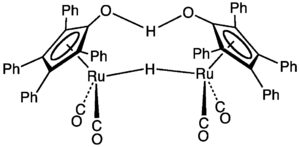
Le catalyseur de Shvo, ou complexe de Shvo, est un complexe organométallique carbonylé de ruthénium utilisé pour les réactions d'hydrogénation par transfert. On en trouve des dérivés dans lesquels certains groupes phényle sont remplacés par des groupes tolyle.